Tyumen

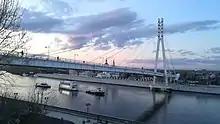
Tyumen Footbridge

Early in the Russian Civil War in 1917, forces loyal to Admiral Alexander Kolchak and his Siberian White Army controlled Tyumen. Soviet insurrectionists took control on January 5, 1918;